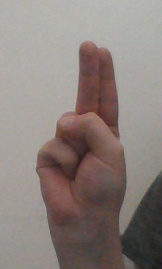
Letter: taa